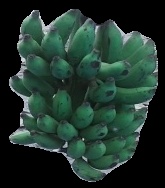
Variety: elakki-bale
Grade: grade3